Ragnhild Stolt-Nielsen

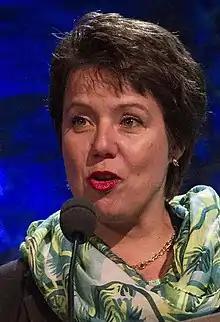

Ragnhild Stolt-Nielsen (born 16 April 1969) is a Norwegian politician, political scientist, and academic administrator of the Conservative Party. She served as Bergen's Chief Commissioner from 2013 to 2014 when she lost her nomination for the 2015 local elections to Martin Smith-Sivertsen.